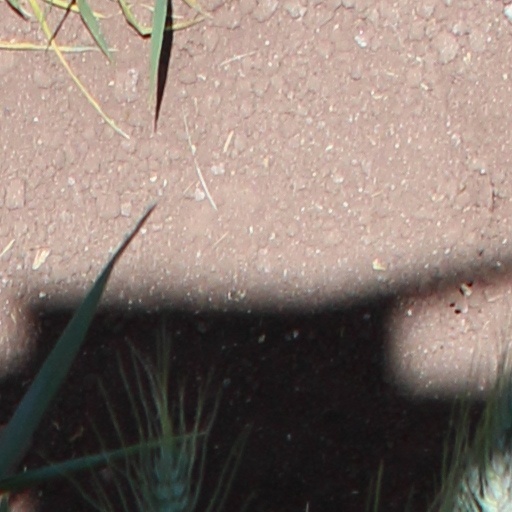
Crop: wheat